Cannons (house)

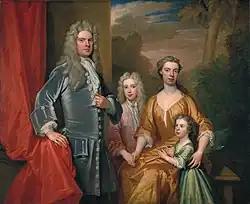
James Brydges (later 1st Duke of Chandos) and his family, 1713. Artist, Godfrey Kneller.

Chandos remodelled the pre-existing Jacobean house built by Thomas Lake (which is believed to have been designed by John Thorpe). The new three-storey house took 10 years to complete and was designed as a square block with four new pedimented facades and a large internal courtyard.